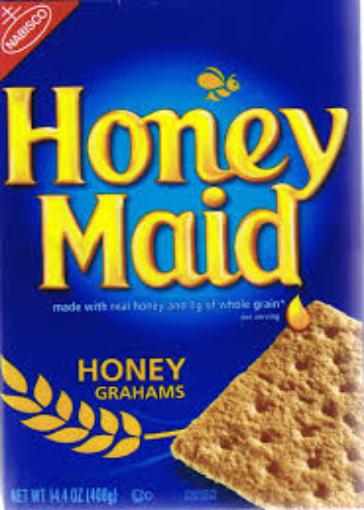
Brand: Honey Graham
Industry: Food